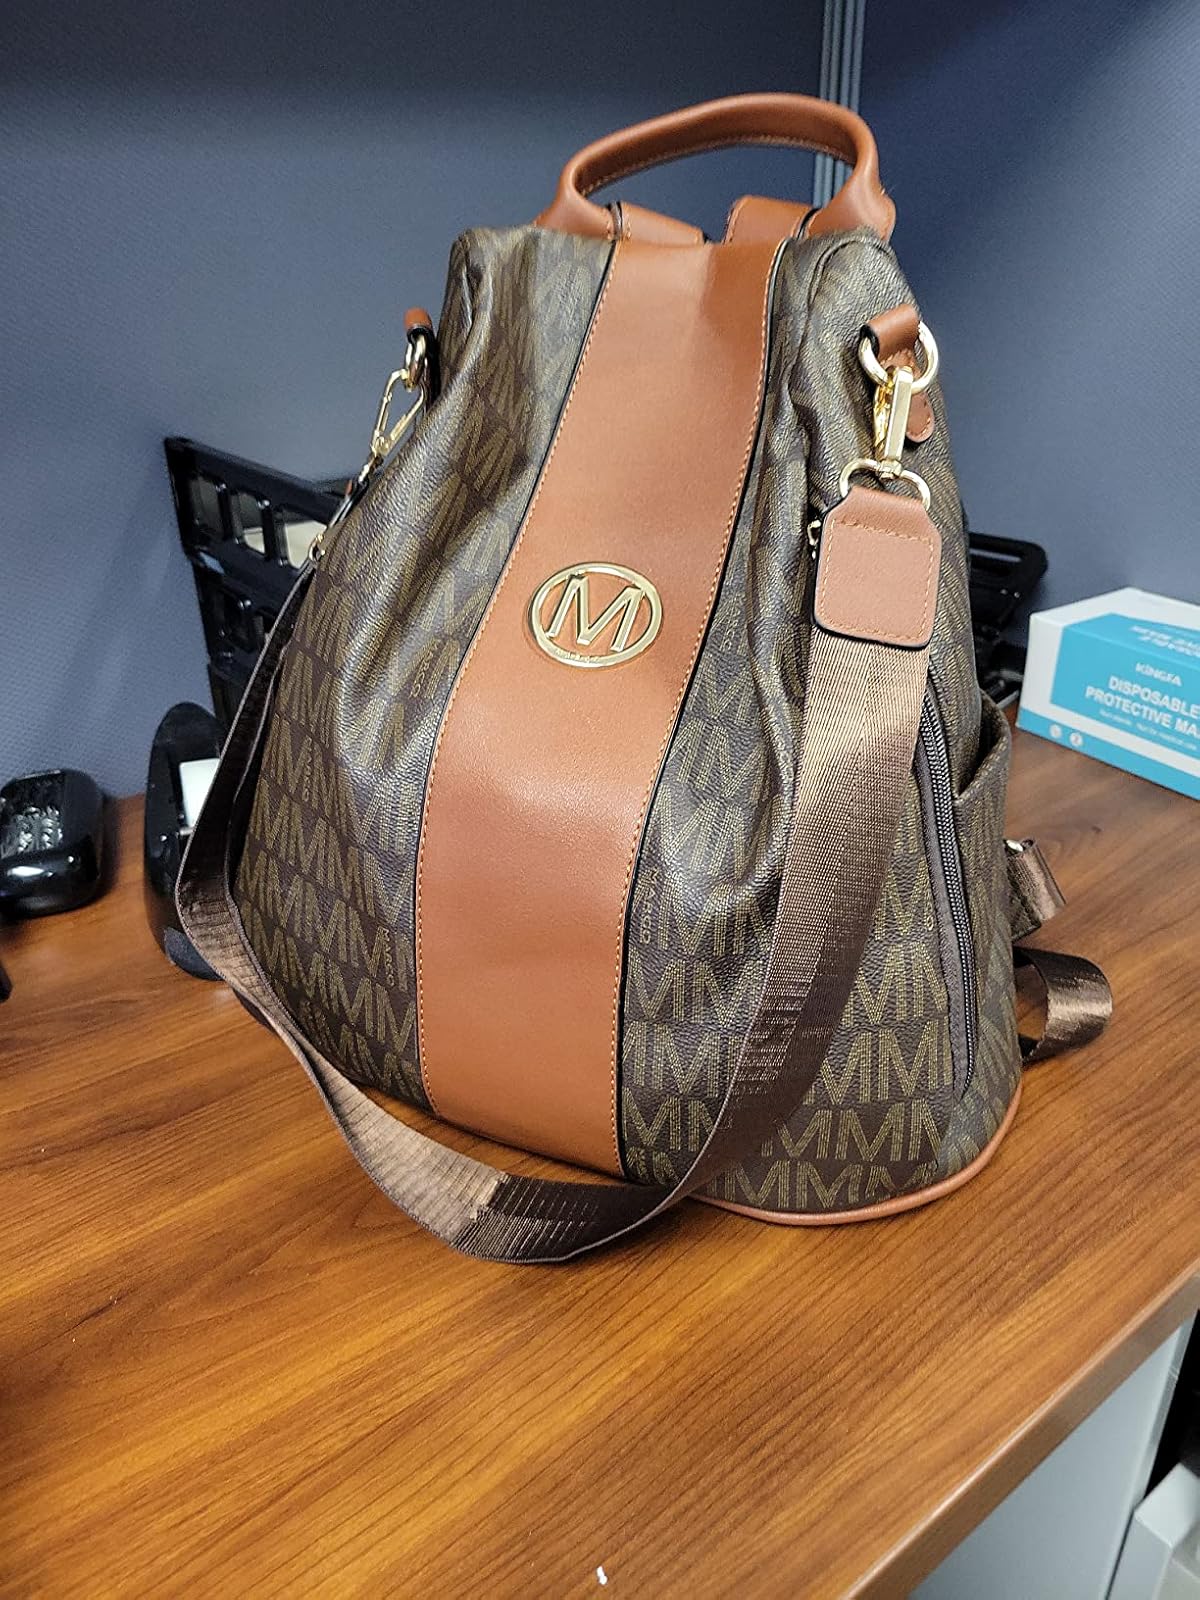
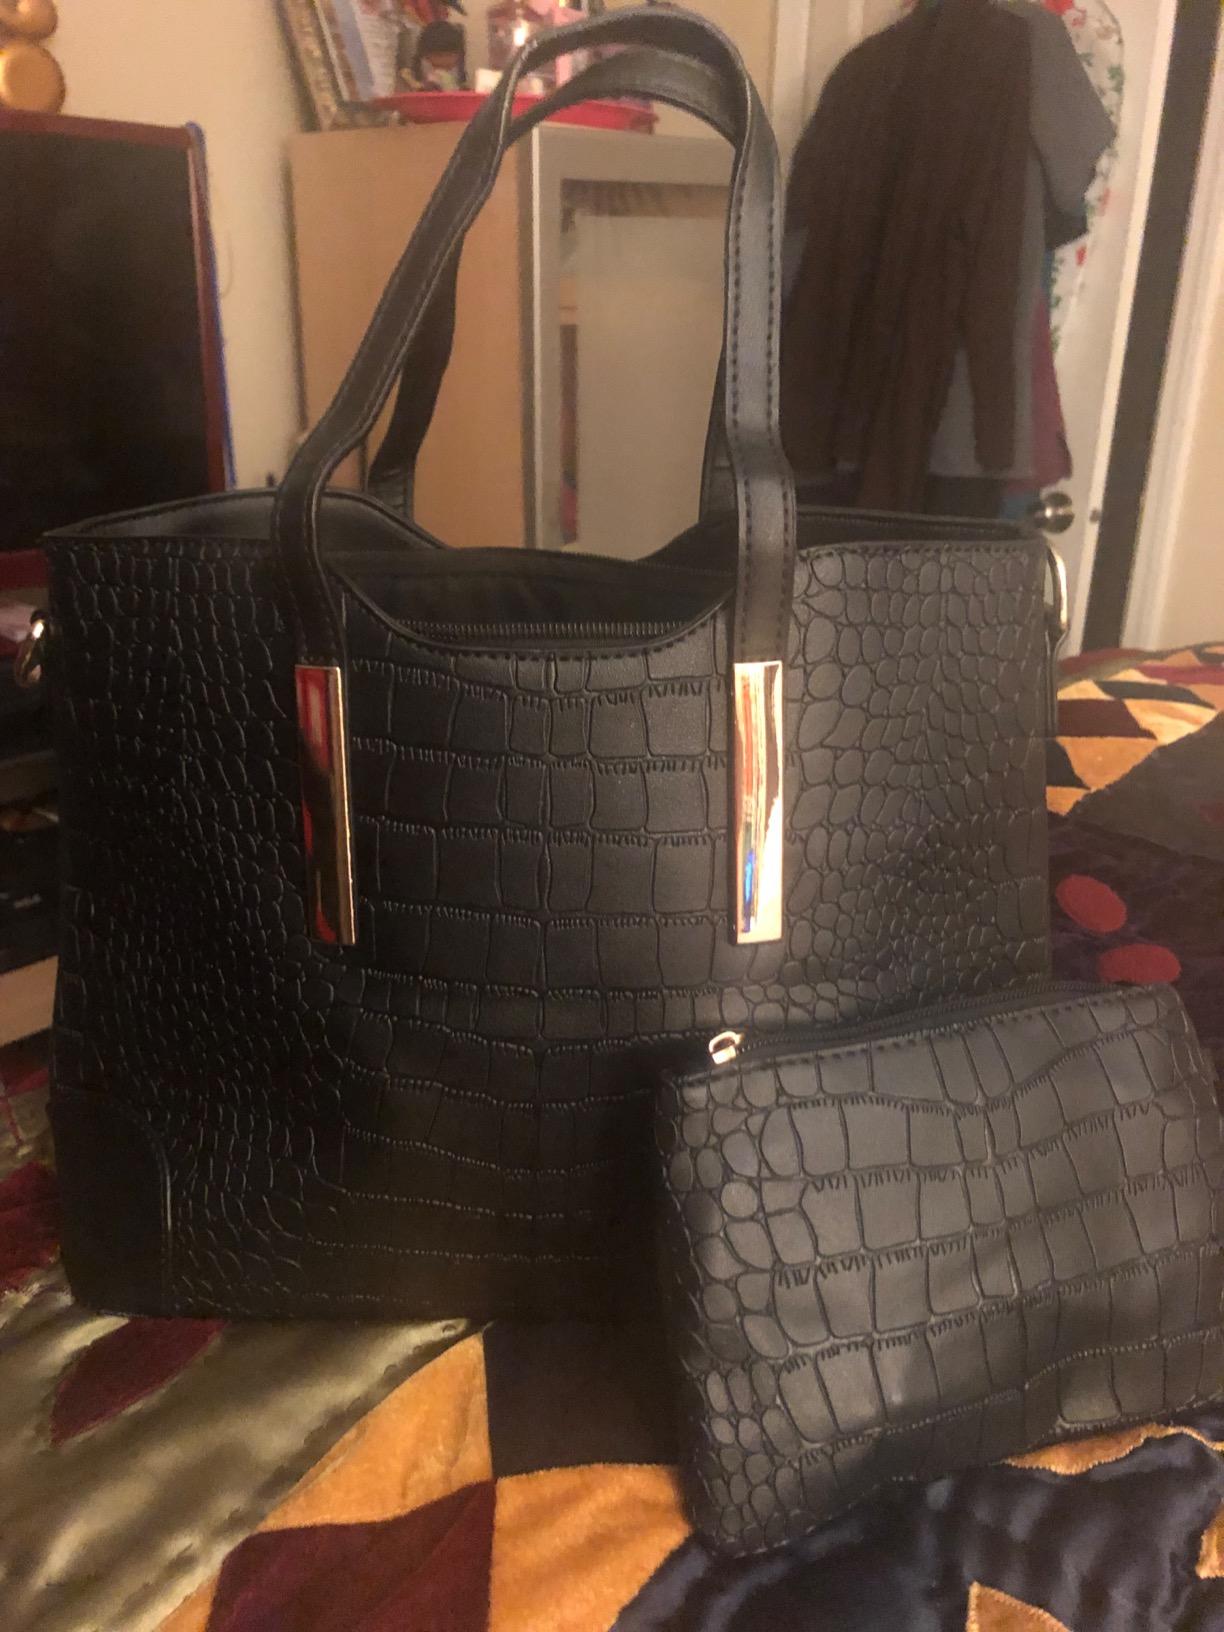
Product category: accessories_handbag
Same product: no